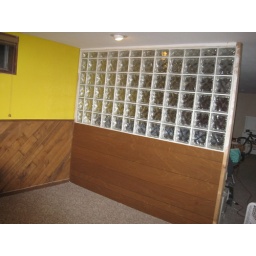
Built in desk goes here and the wall gets properly framed.